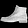
Label: Ankle boot